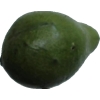
Label: green_avocado